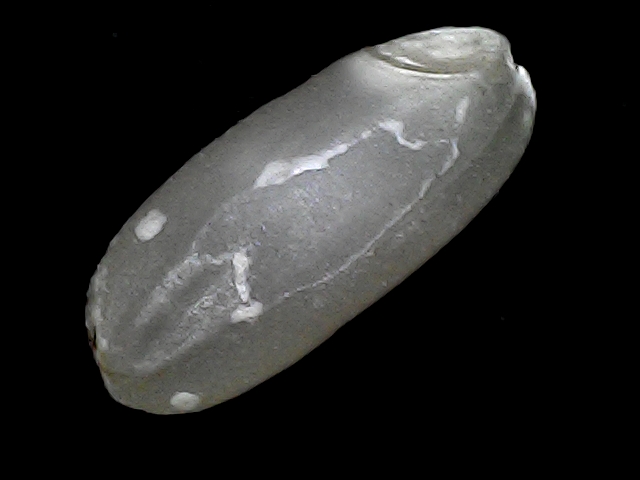
Rice variety: BD52